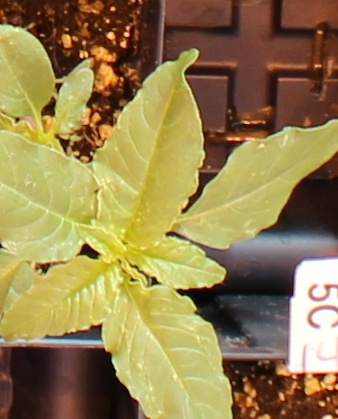
Label: Waterhemp